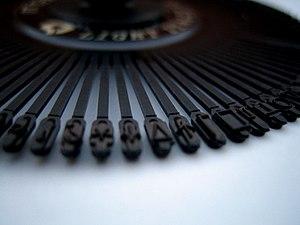
L’imprimante à marguerite est un type d'imprimante pour ordinateur qui produit une frappe de haute qualité. Dans les années 1980, on la désignait souvent comme une imprimante de qualité courrier. Il existait aussi, et il existe toujours, des machines à écrire à marguerite, fondées sur le même principe.
Un matériel informatique est une pièce détachée d'un appareil informatique. Il s'agit d'un domaine important de l’informatique qui va de pair avec le logiciel. Il peut y avoir des pièces situées à l'intérieur de l'appareil et qui sont indispensables à son fonctionnement, comme secondaires ou disposées à l'extérieur.